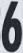
Number: 6